Stefan Aleksander Potocki

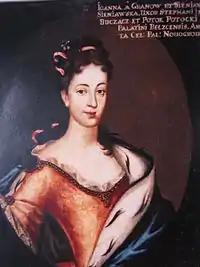
Potocki's second wife Joanna Sieniawska

His father was Jan Potocki and his mother was Teresa Cetner, daughter of a Halicz castellan.